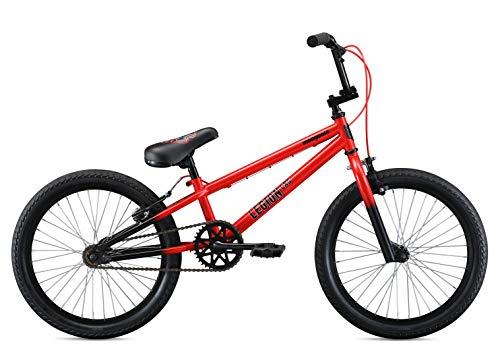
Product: Mongoose Legion Sidewalk Freestyle BMX Bike for Kids, Children and Beginner-Level Riders, Featuring Hi-Ten Steel Frame, Micro Drive 25x9T or 36x16T BMX Gearing, and 16-18-20-Inch Wheels
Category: Sports & Outdoors | Outdoor Recreation | Cycling | Kids' Bikes & Accessories | Kids' Bikes
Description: The Legion LXS is the perfect sidewalk cruiser for young riders looking for their first 20 inches BMX style bike; Suggested rider height is 4 feet 0 inches to 5 feet 0 inches.
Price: $179.99
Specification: Item Weight:         27.1 pounds    |Shipping Weight: 36.1 pounds (View shipping rates and policies)|ASIN: B07G1N7237|Item model number: M51809M50OS-PC|    #17    in Kids' Bicycles